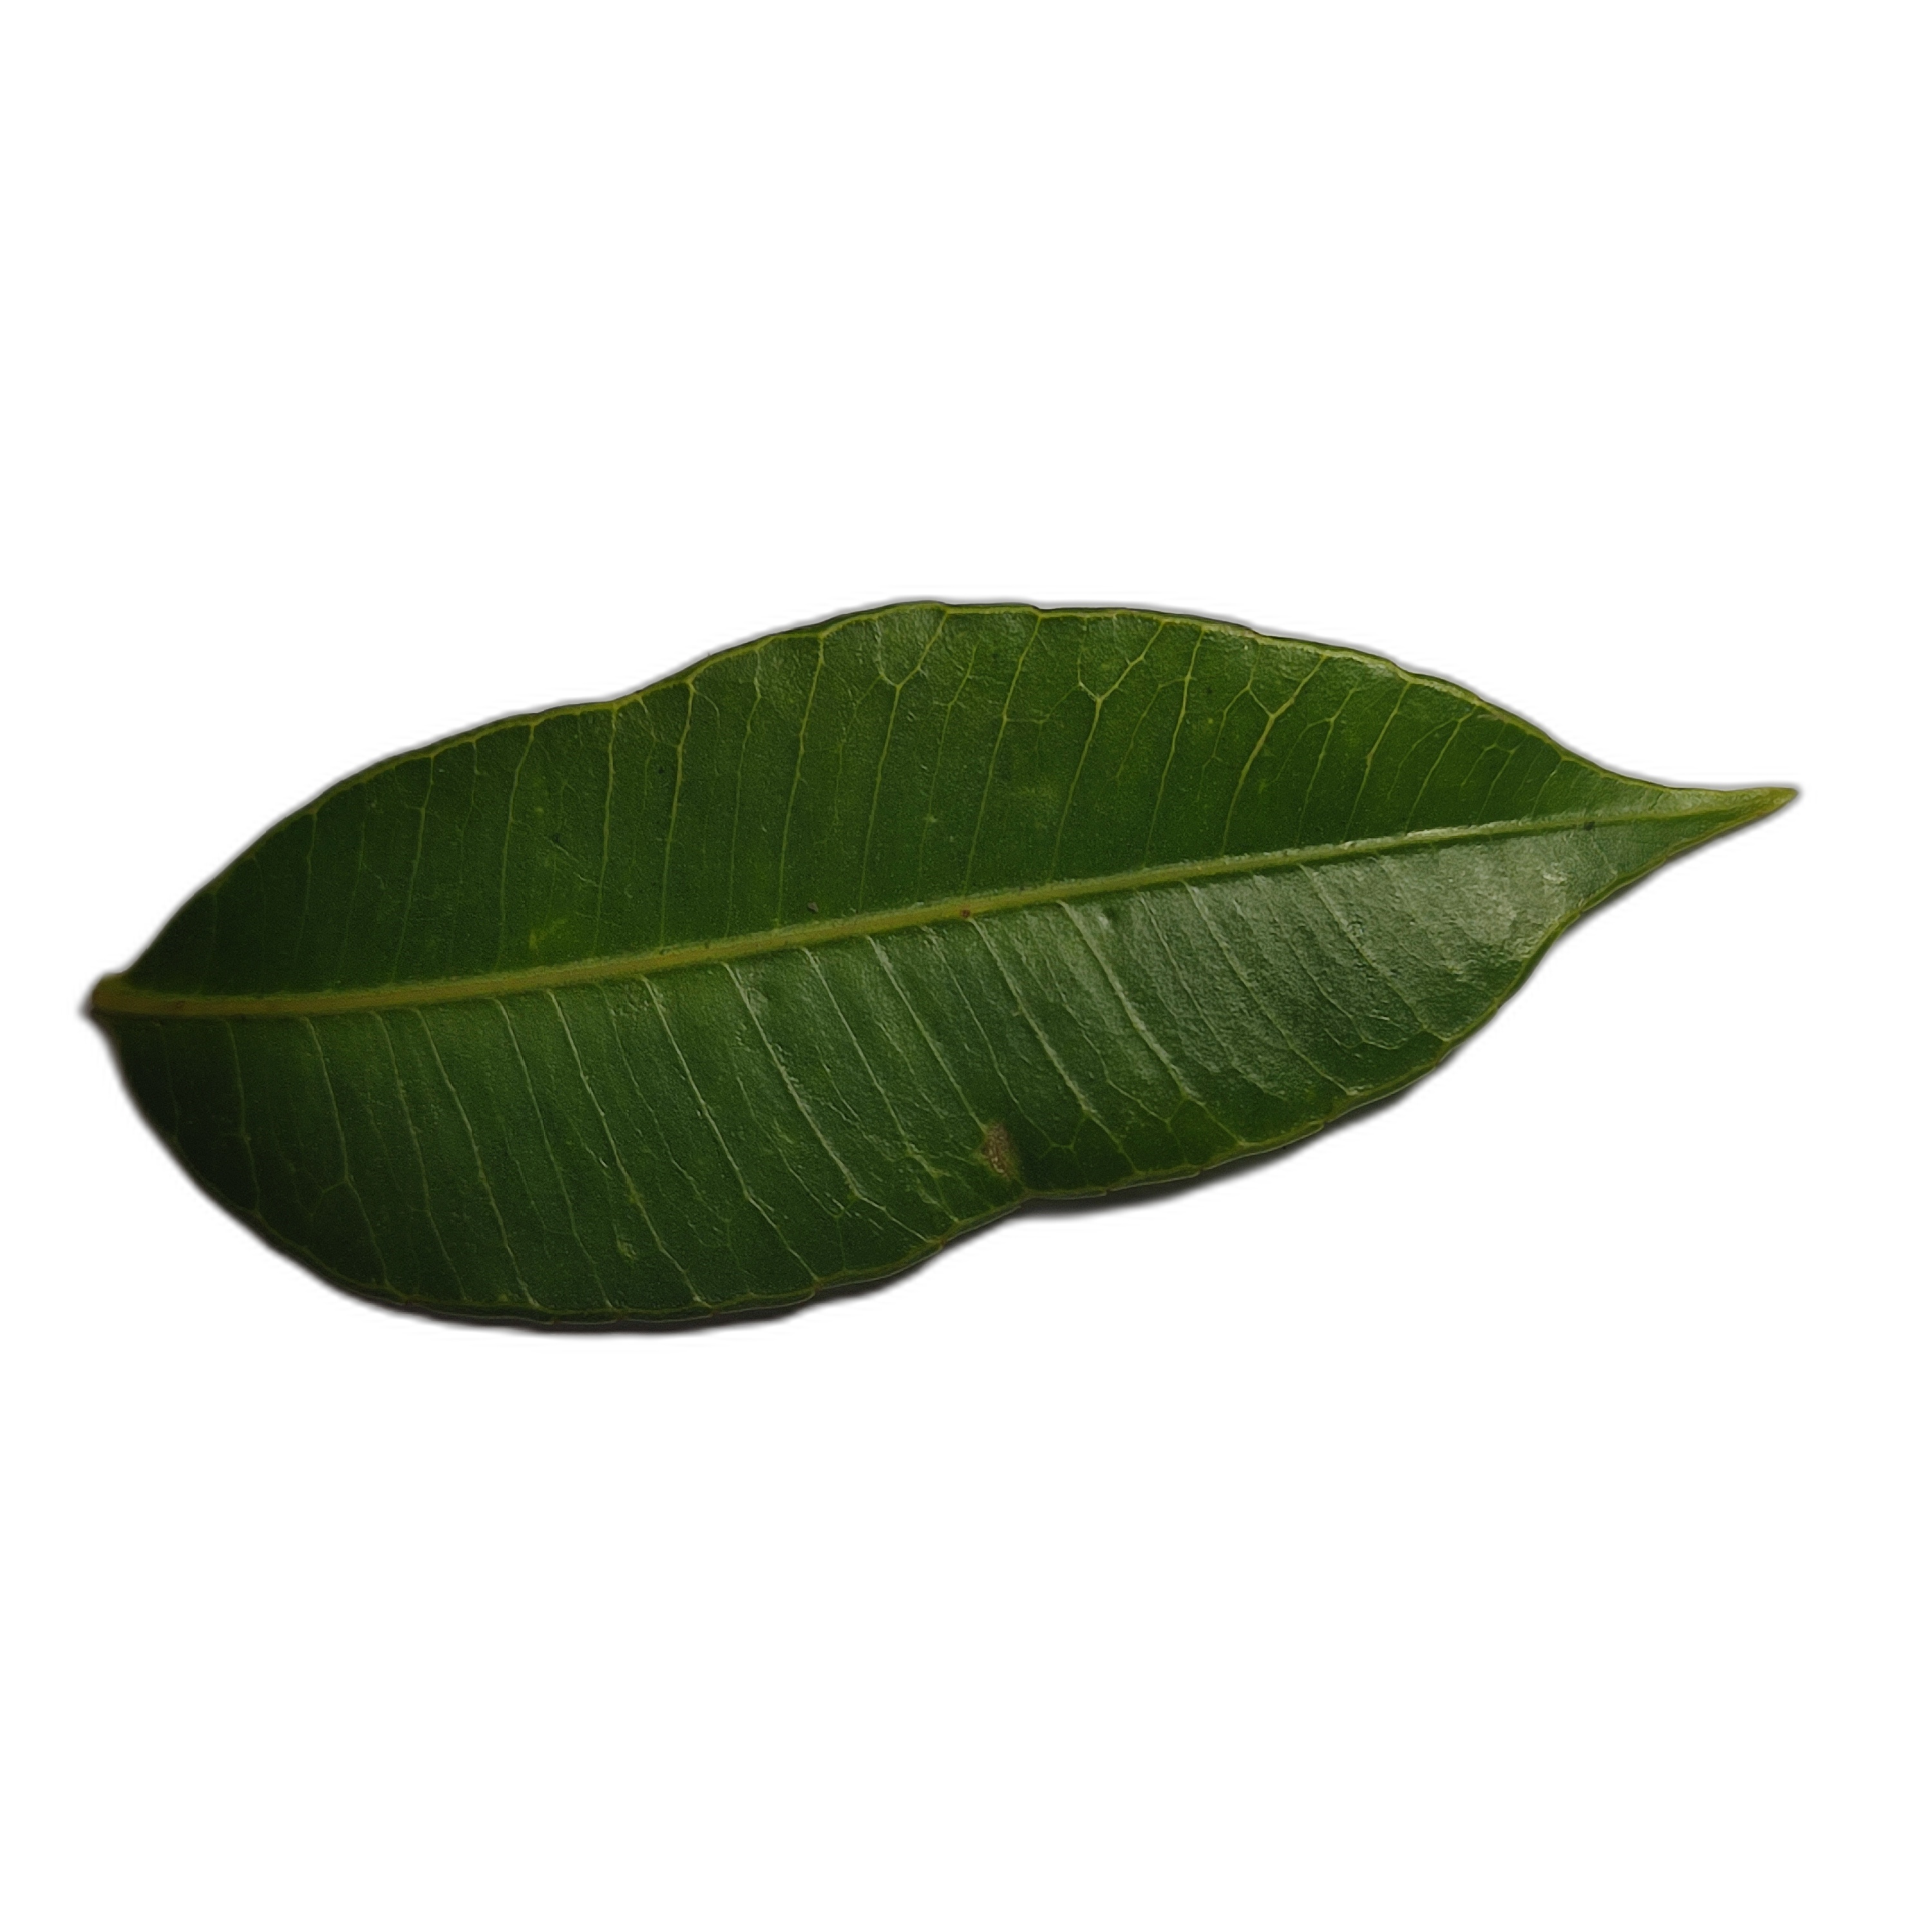
Label: healthy